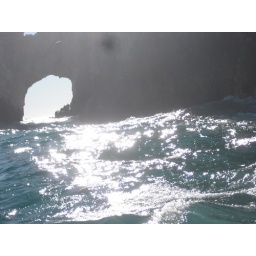
The rocks at Land's End during a glass bottom boat tour on our first full day in Cabo (12/31/09)